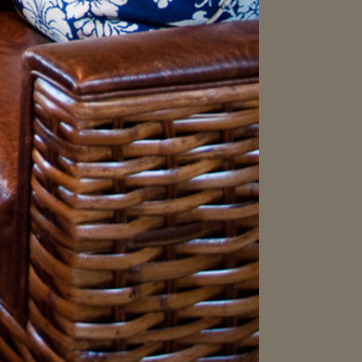
Material: other